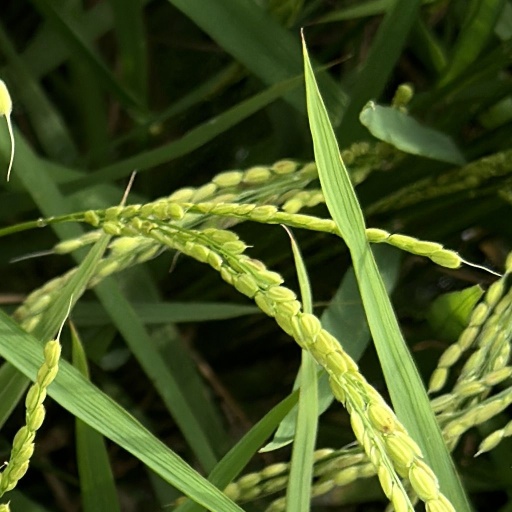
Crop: rice